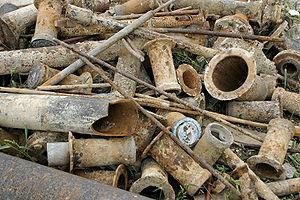
Ferraille Italiano: Rottame Español: Chatarra